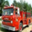
Label: truck